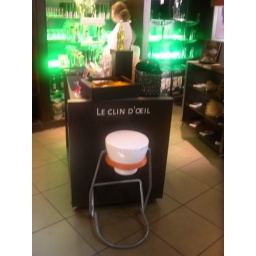
Grolsch seat in Heineken bar